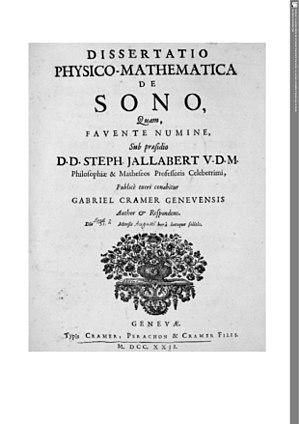
Thèse de doctorat de Gabriel Cramer.
Gabriel Cramer, né le 31 juillet 1704 à Genève et mort le 4 janvier 1752 à Bagnols-sur-Cèze, est un mathématicien genevois, professeur de mathématiques et de philosophie à l'académie de Genève. Lui et son collègue Jean-Louis Calandrini sont souvent considérés comme les artisans du renouveau scientifique à Genève au début du XVIIIᵉ siècle, par l'introduction de la philosophie naturelle newtonienne.